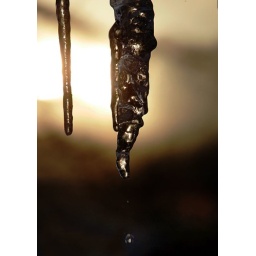
Ice drops from the roof outside my window in Uddevalla Sweden